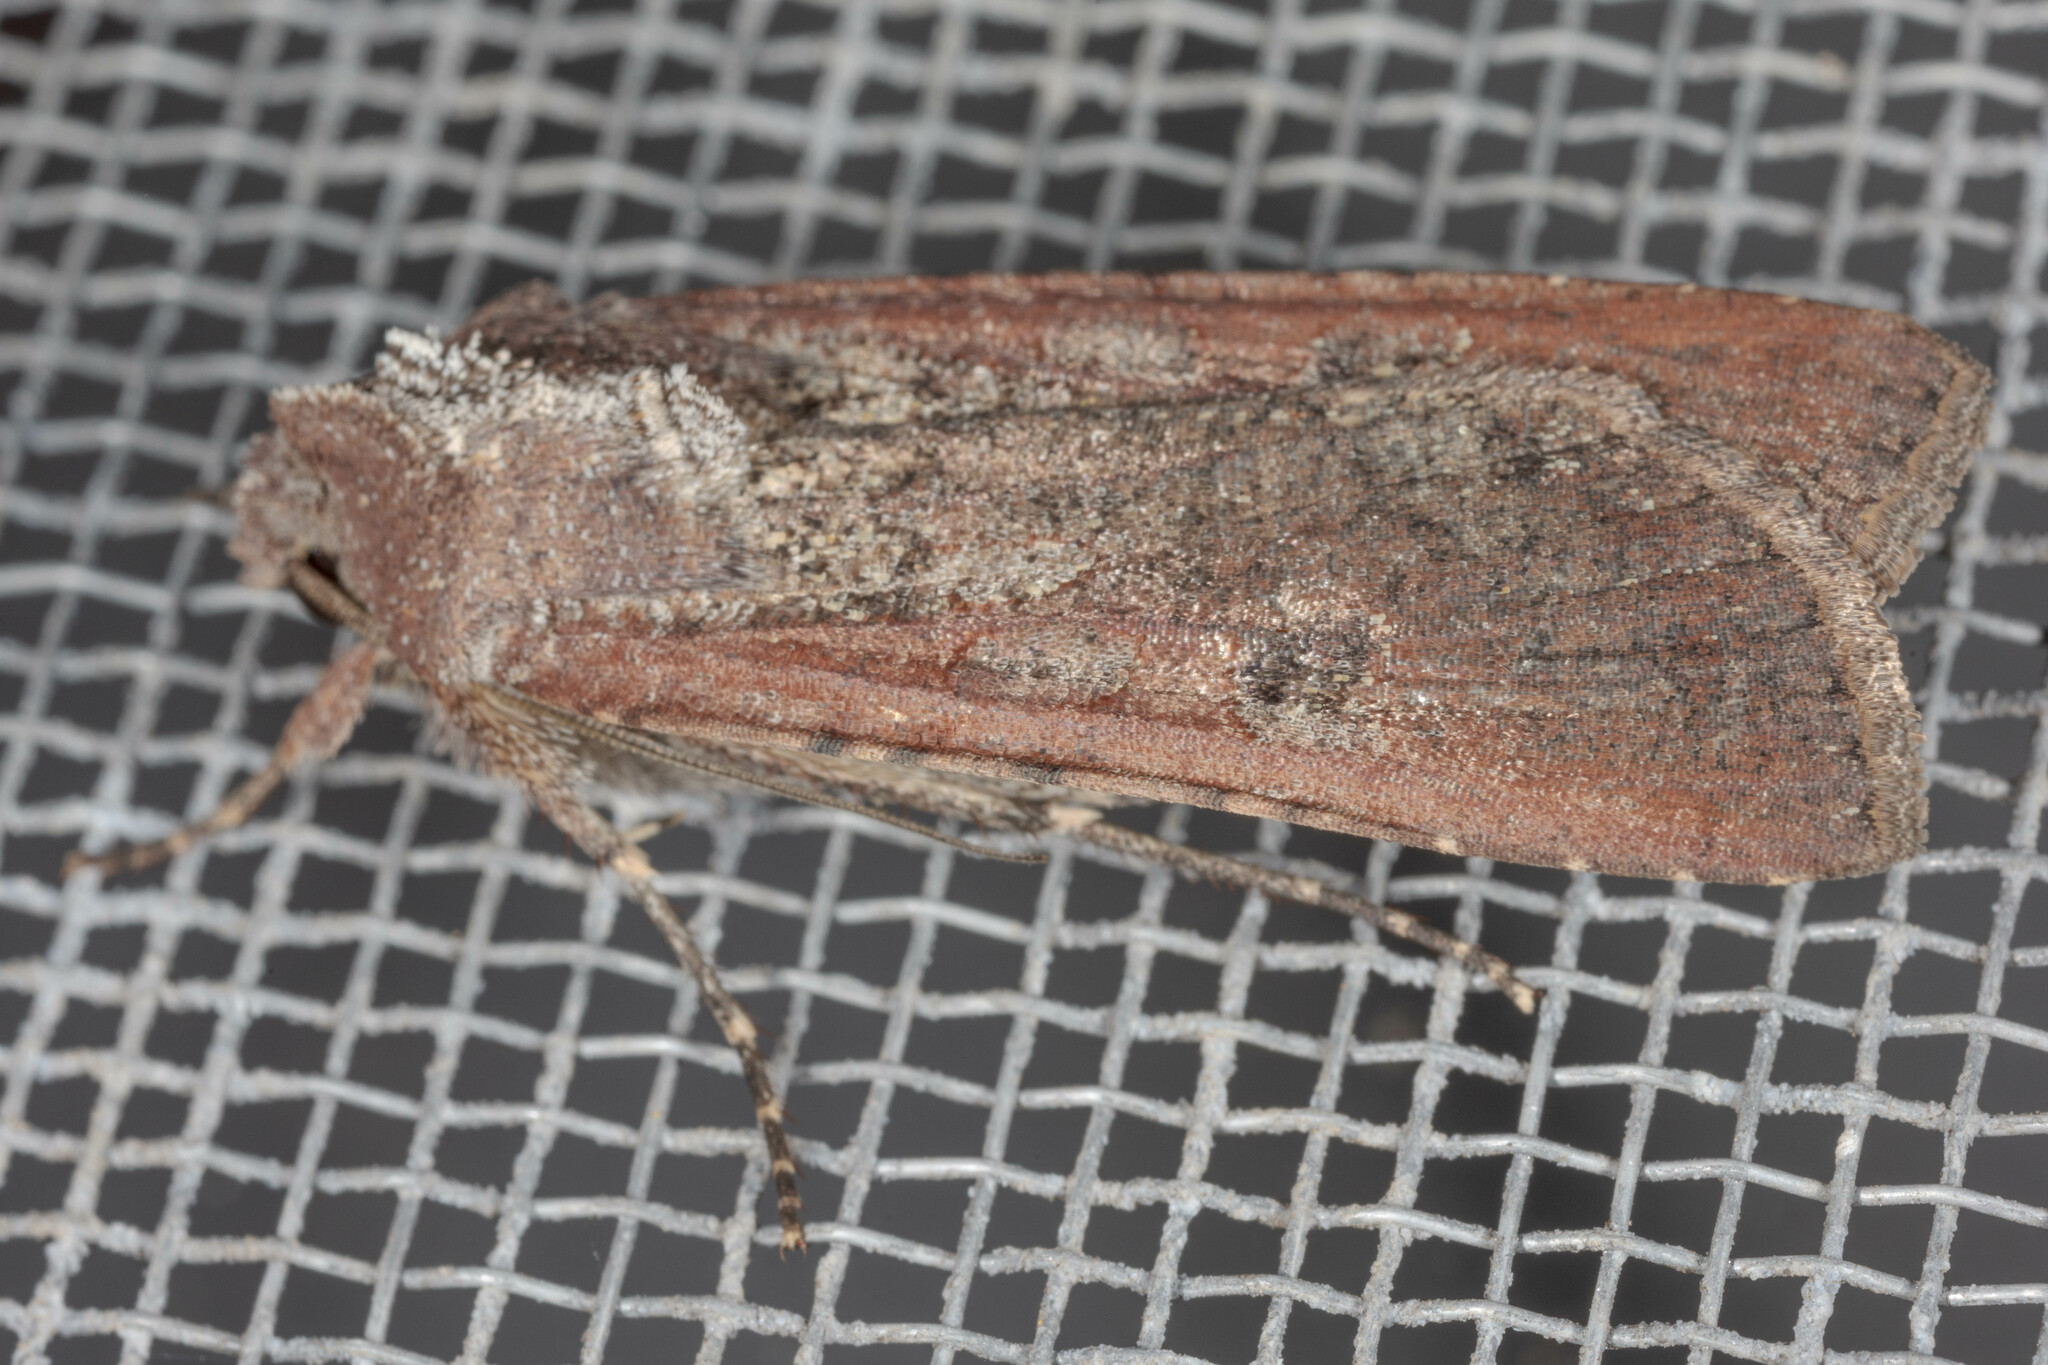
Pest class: cutworms